NGC 217

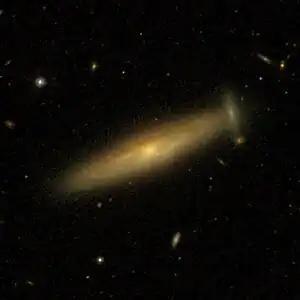
SDSS view of NGC 217

NGC 217 is a spiral or lenticular galaxy located approximately 178 light-years from the Solar System in the constellation Cetus. It was discovered on November 28, 1785 by William Herschel.